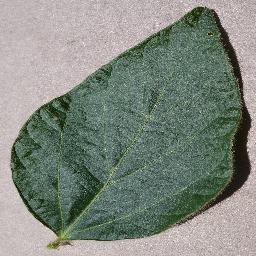
Label: Soybean___healthy